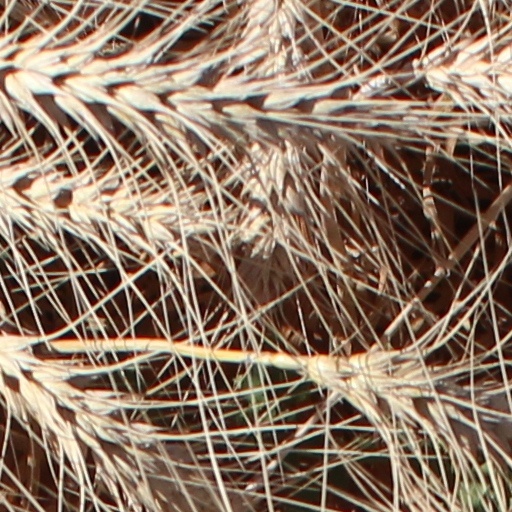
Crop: wheat